Woodstock Academy Classroom Building

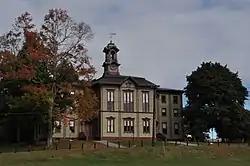

The Woodstock Academy Classroom Building is a historic school building on Academy Road in the Woodstock Hill village of Woodstock, Connecticut. Built in 1873, it is the oldest standing building on the campus of the Woodstock Academy, which was founded in 1802, and is a prominent example of Italianate school architecture. The building was listed on the National Register of Historic Places in 1984.